Mozilla Thunderbird

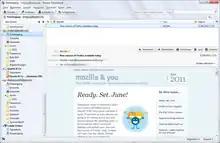
Thunderbird 5.0, the first version under the software's rapid release cycle

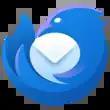
Logo of Thunderbird

Originally launched as "Minotaur" shortly after "Phoenix" (the original name for Mozilla Firefox), the project failed to gain momentum. With the success of Firefox, however, demand increased for a mail client to go with it, and the work on Minotaur was revived under the new name of Thunderbird, and migrated to the new toolkit developed by the Firefox team.